Bobby Vitale

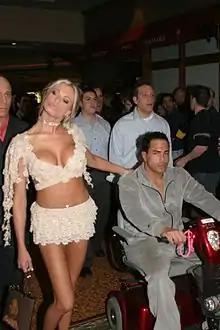
Vitale on the right with his former girlfriend Briana Banks at the 2004 AVN Awards

Bobby Vitale, (June 30, 1965 – August 29, 2017) also known as "Jerry Forde", was an American pornographic actor of Mexican/ Irish descent. He entered the adult film industry in 1995 and had performed in over 418 titles. His filmography included films directed by John Leslie. Vitale has directed two adult films.